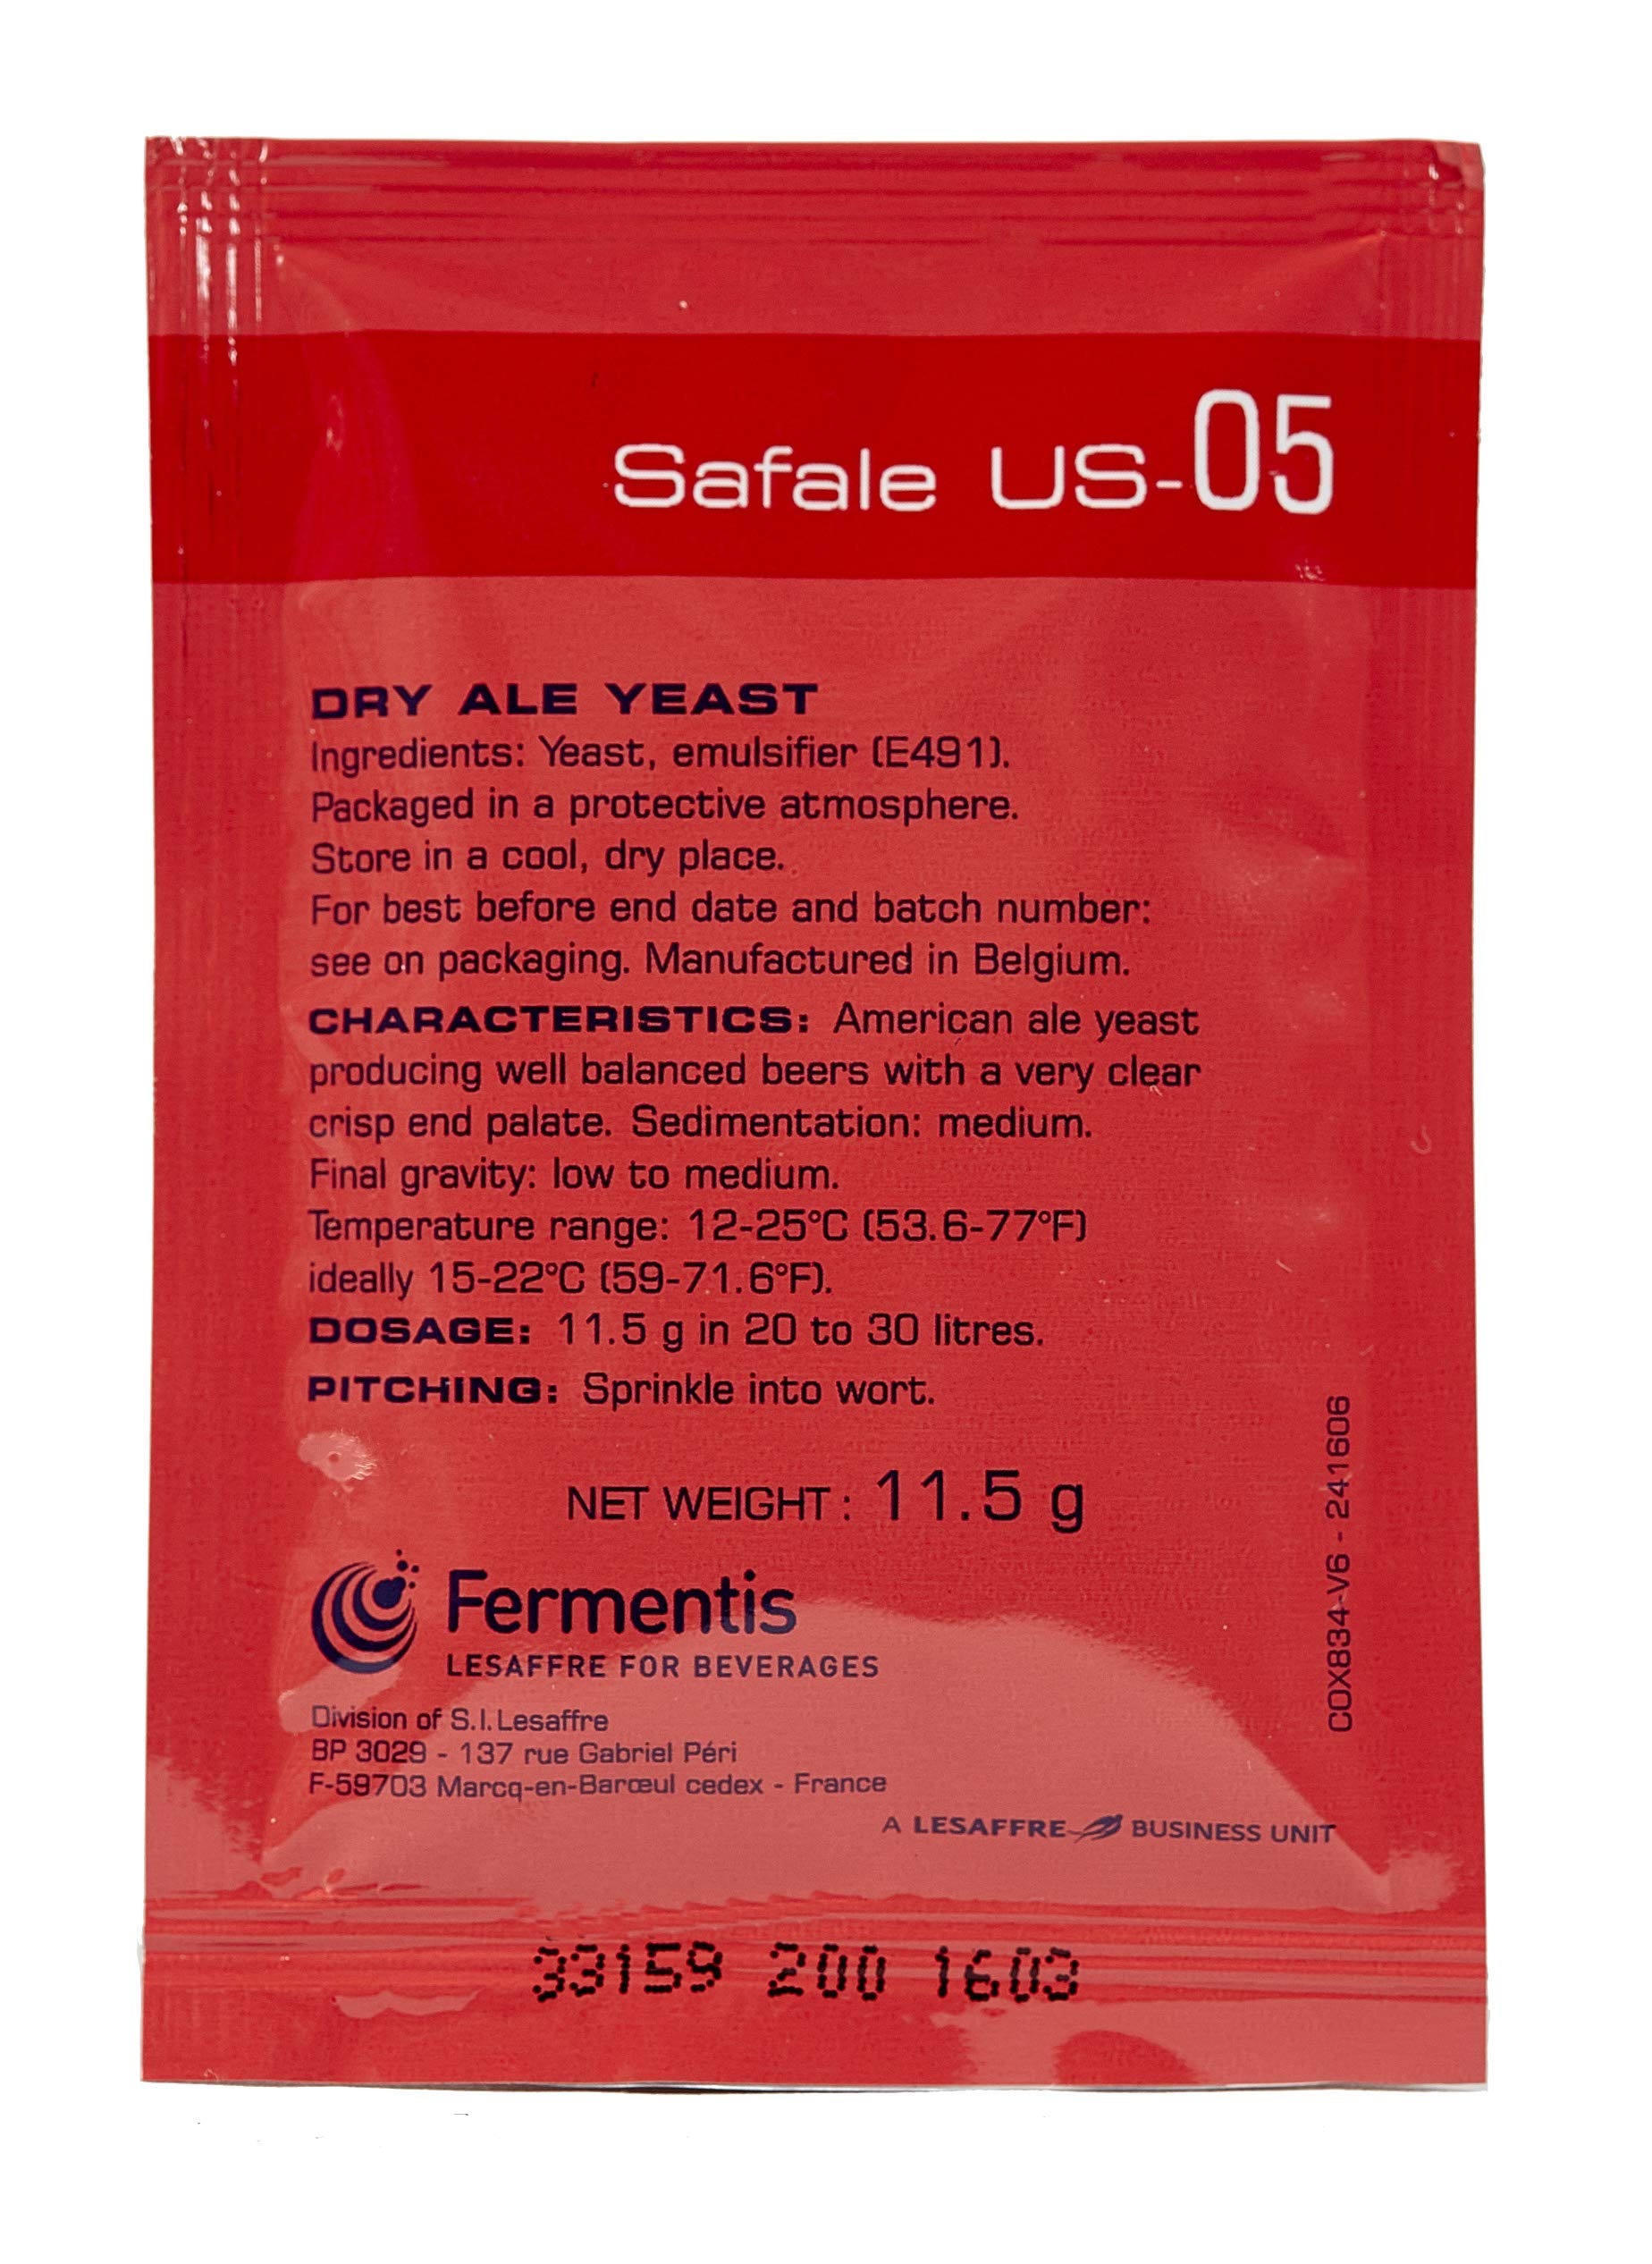
Item Name: Fermentis SafAle US-05 Beer/Ale Yeast - Pack of 1 - With North Mountain Supply Freshness Guarantee
Bullet Point 1: Sold by North Mountain Supply (Seller: Quality Quick Ship) - Fresh!
Bullet Point 2: We are an Authorized Fermentis Distributor and offer the freshest yeast on the market!
Bullet Point 3: We will provide free replacements and troubleshooting if for any reason the yeast does not activate before the expiration date
Bullet Point 4: American ale yeast producing well balanced beers with low diacetyl and a very clean, crisp end palate
Bullet Point 5: Forms a firm foam head and presents a very good ability to stay in suspension during fermentation
Value: 1.0
Unit: Count

Price: 8.03